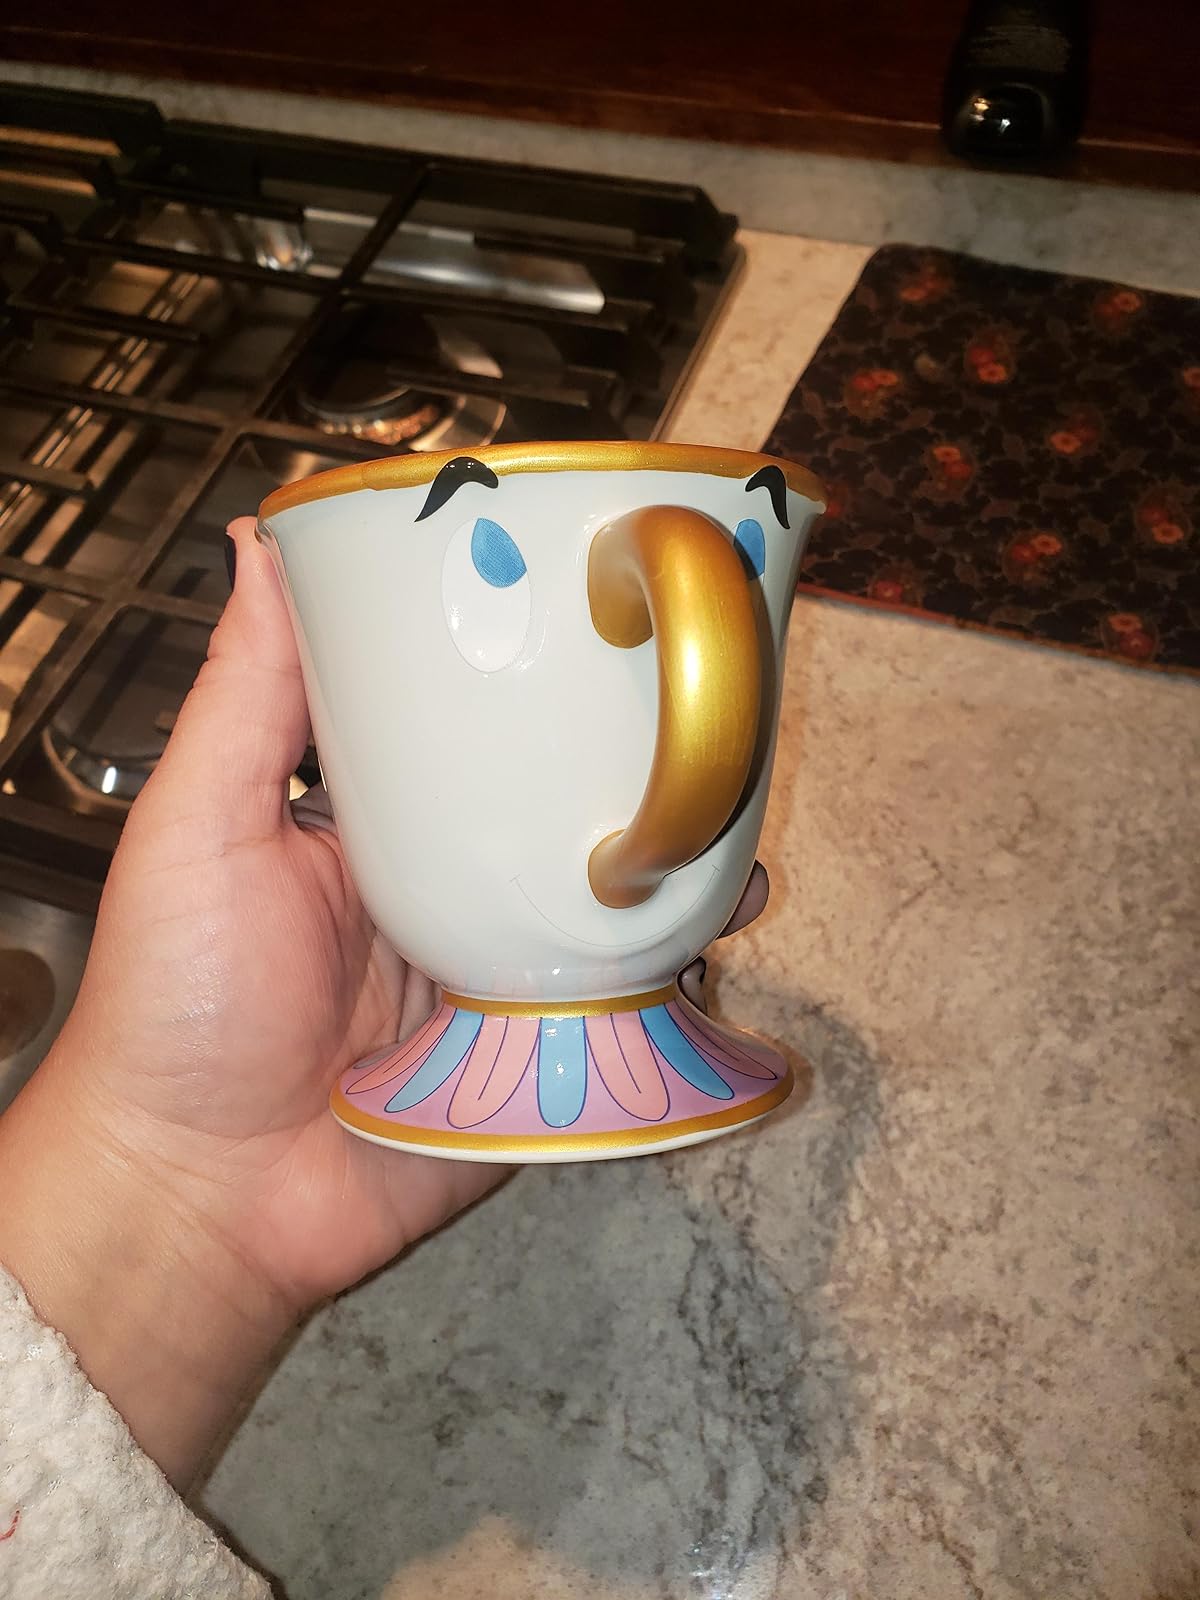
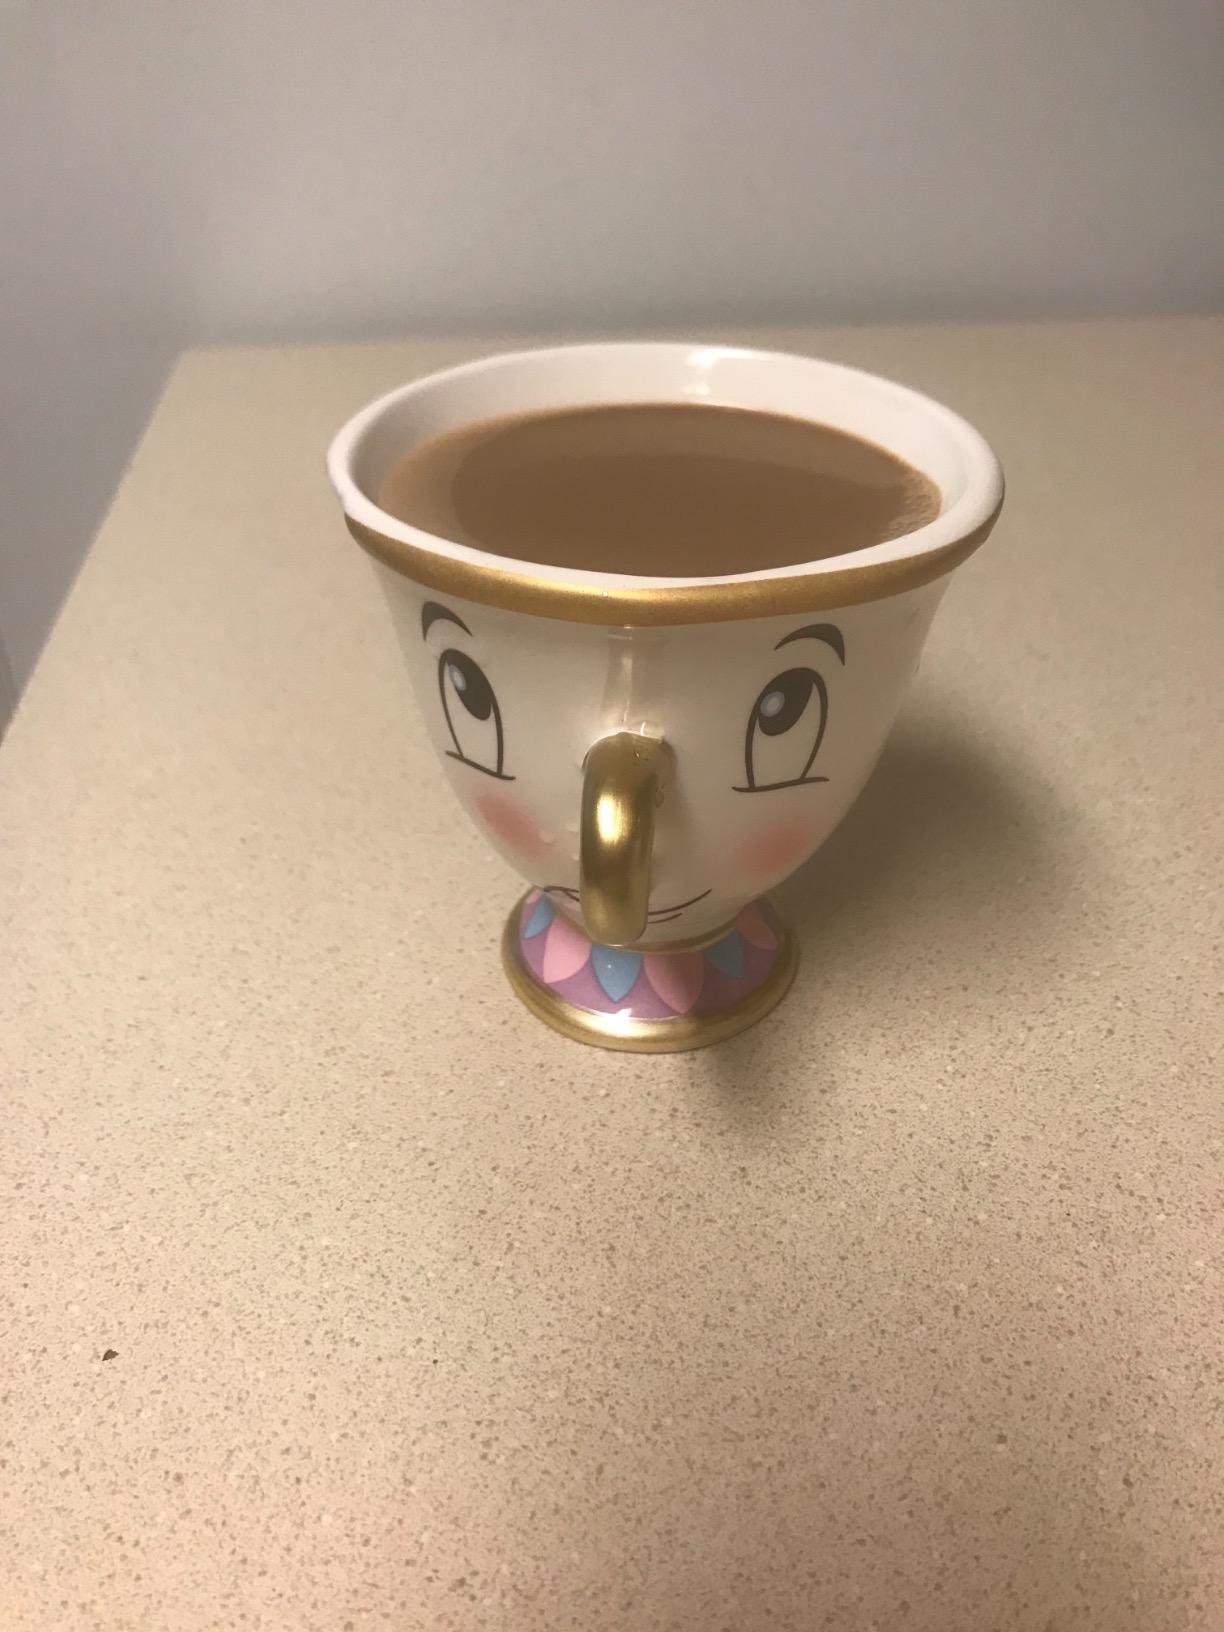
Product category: items_mug
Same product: no